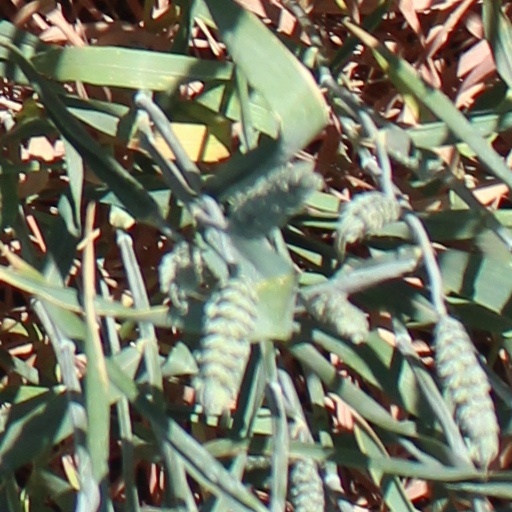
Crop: wheat